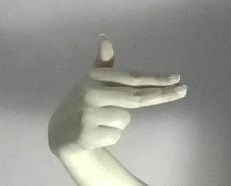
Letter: ghain